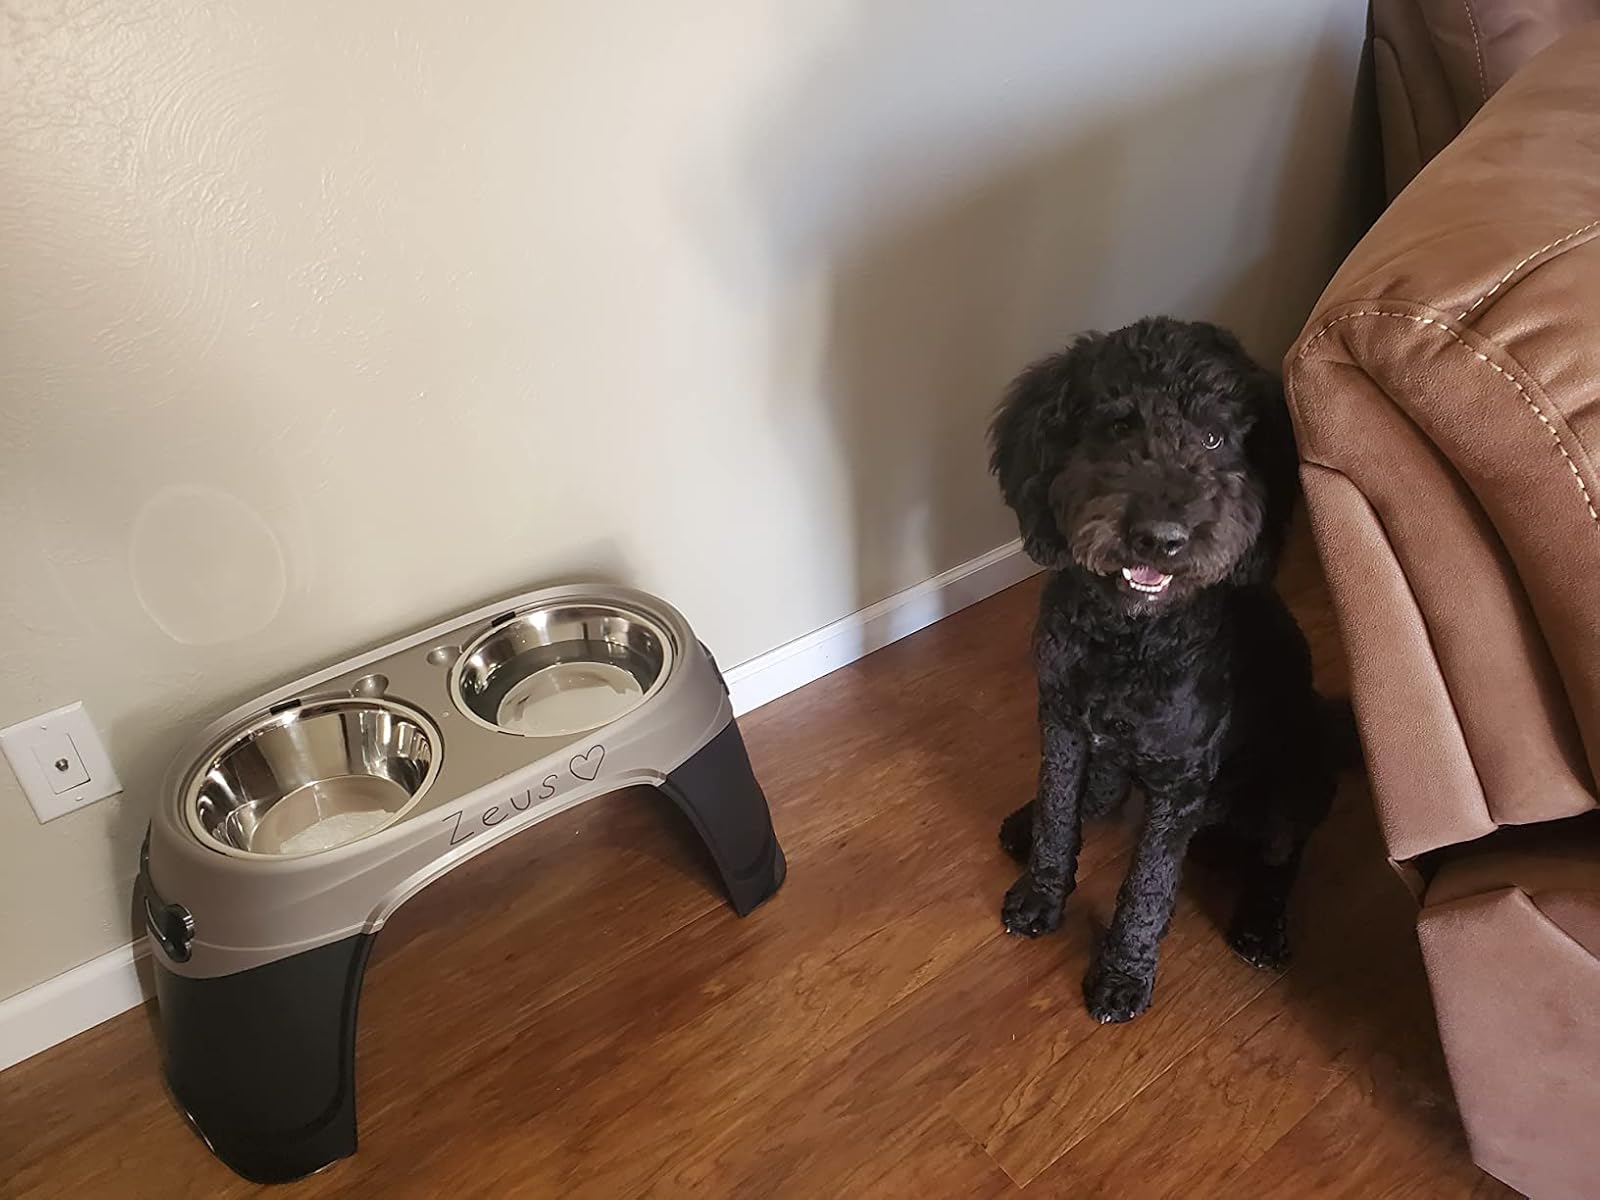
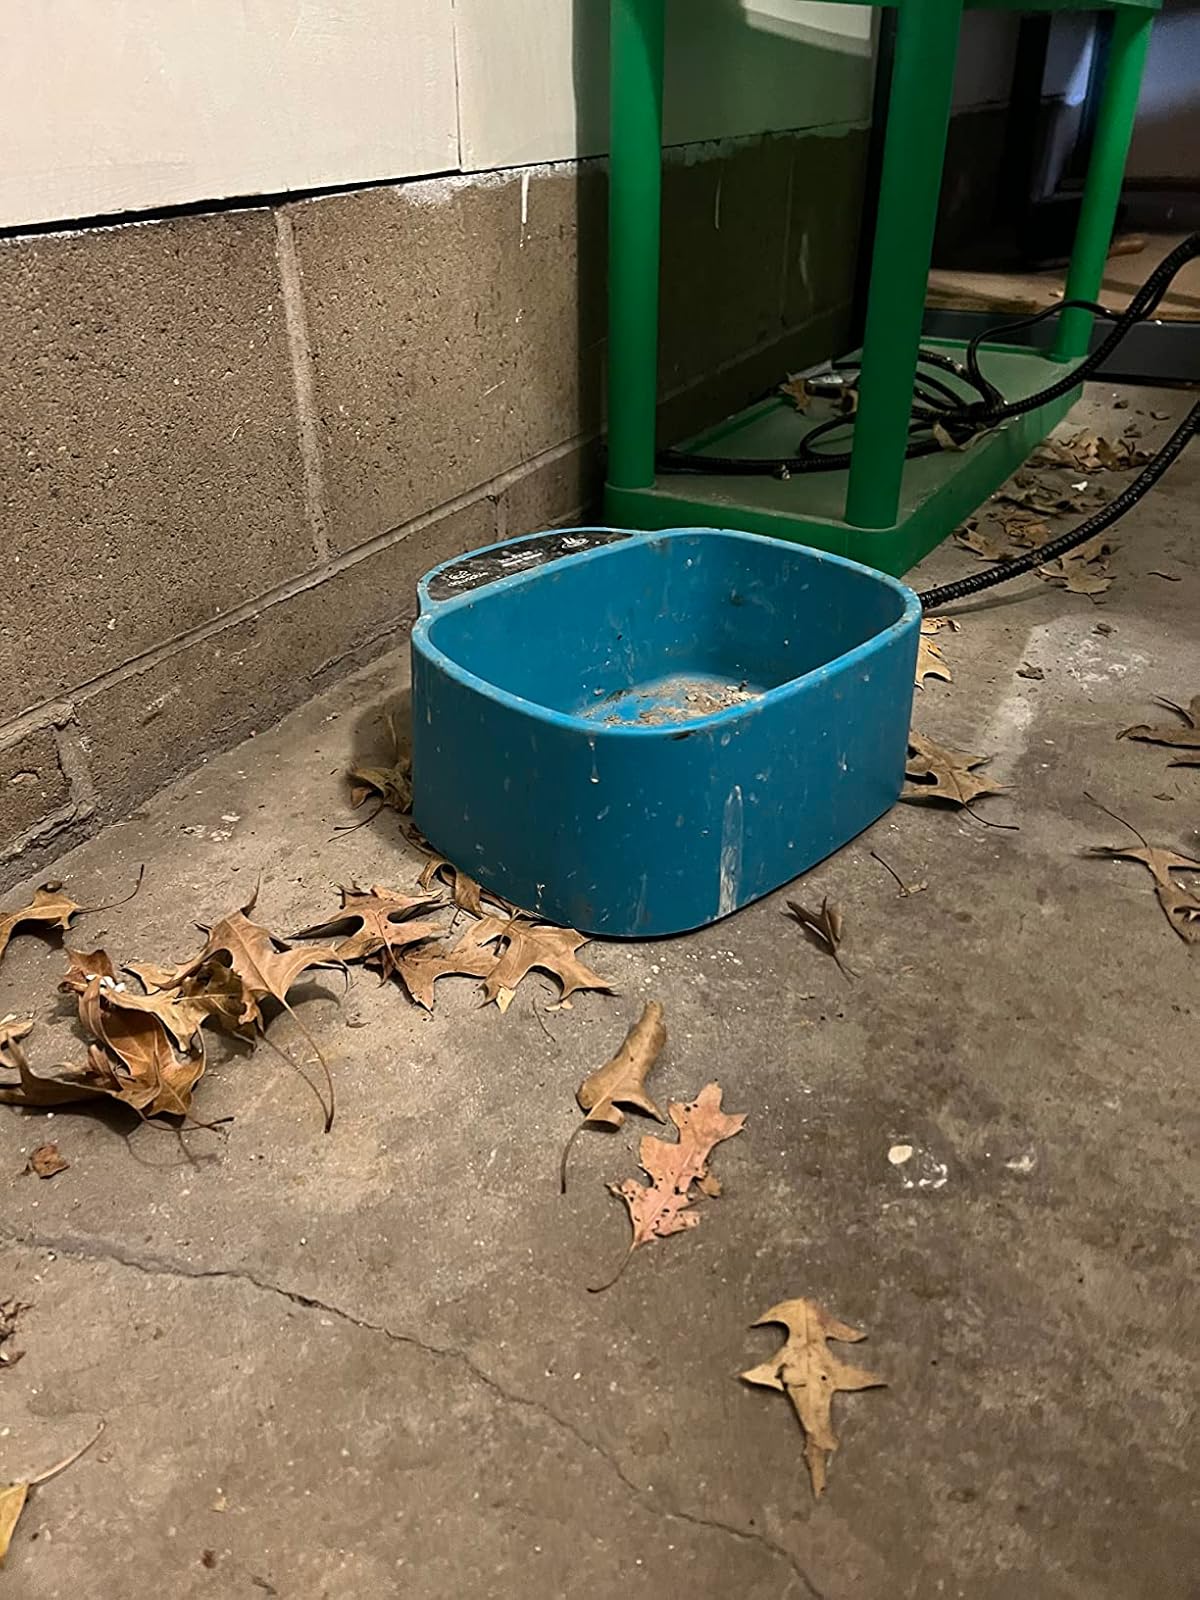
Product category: items_bowl
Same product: no